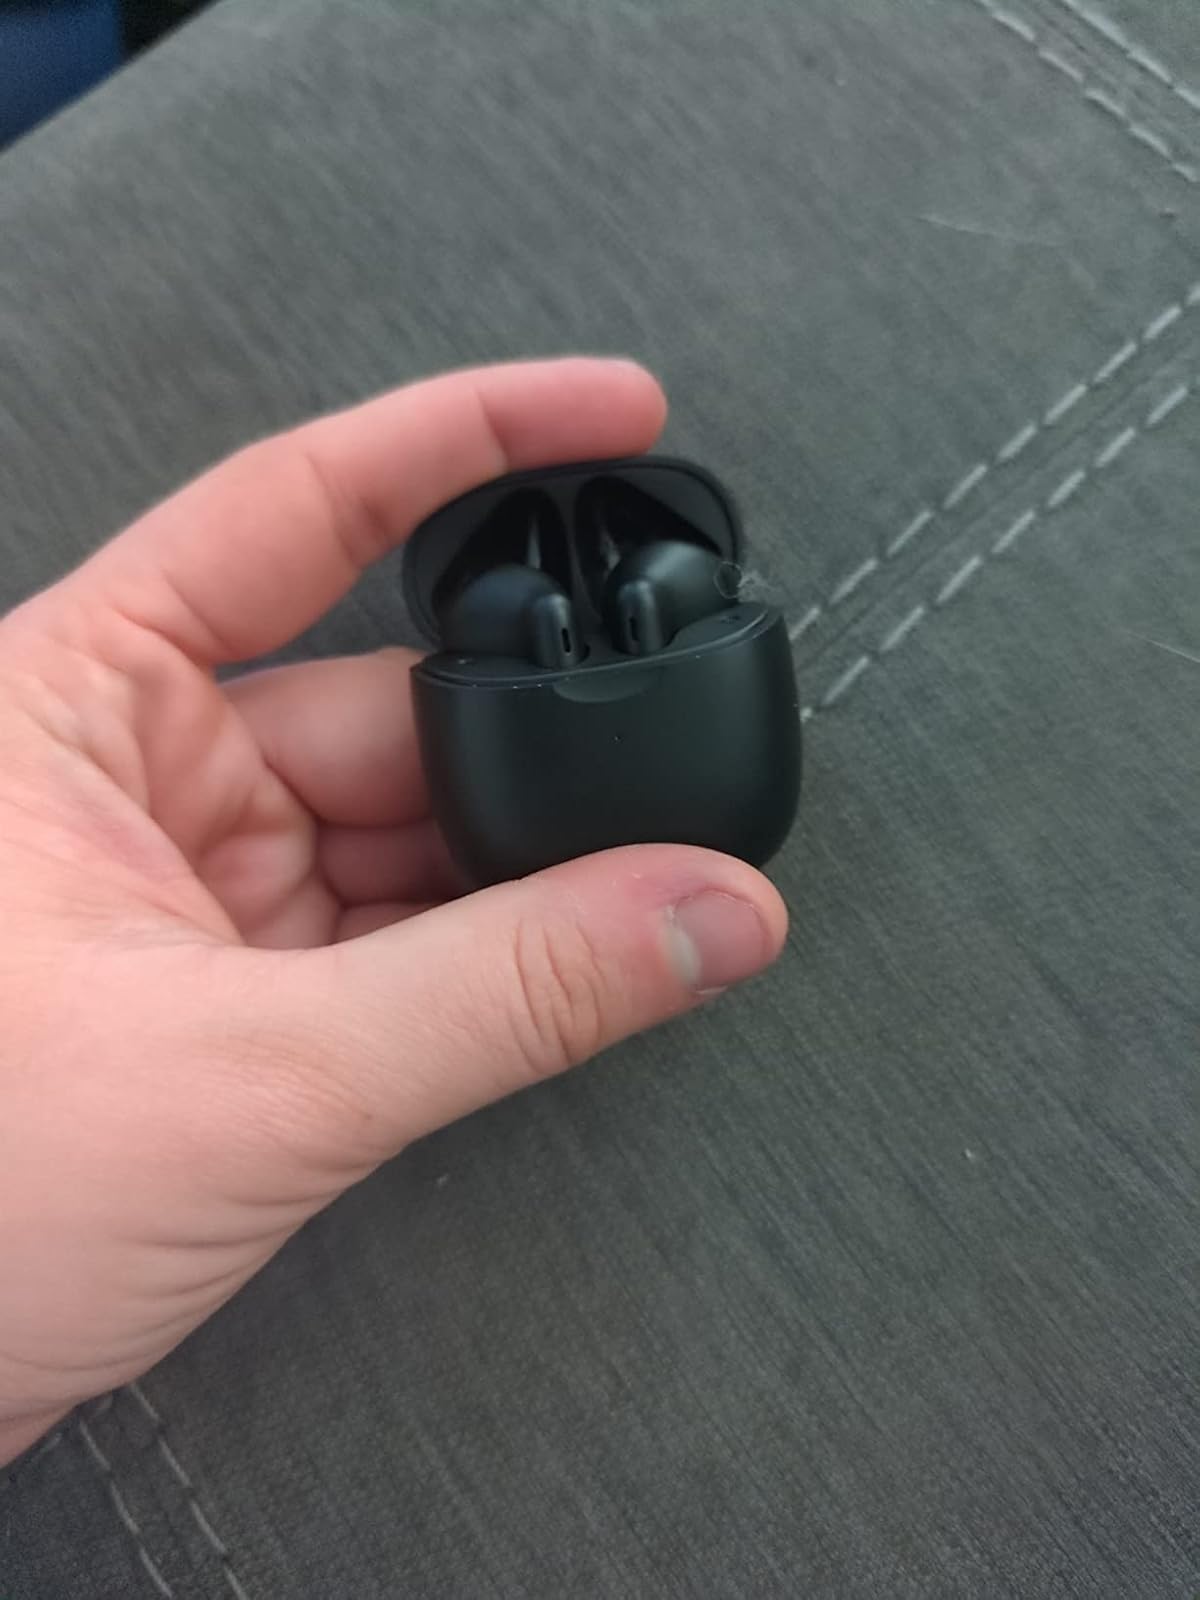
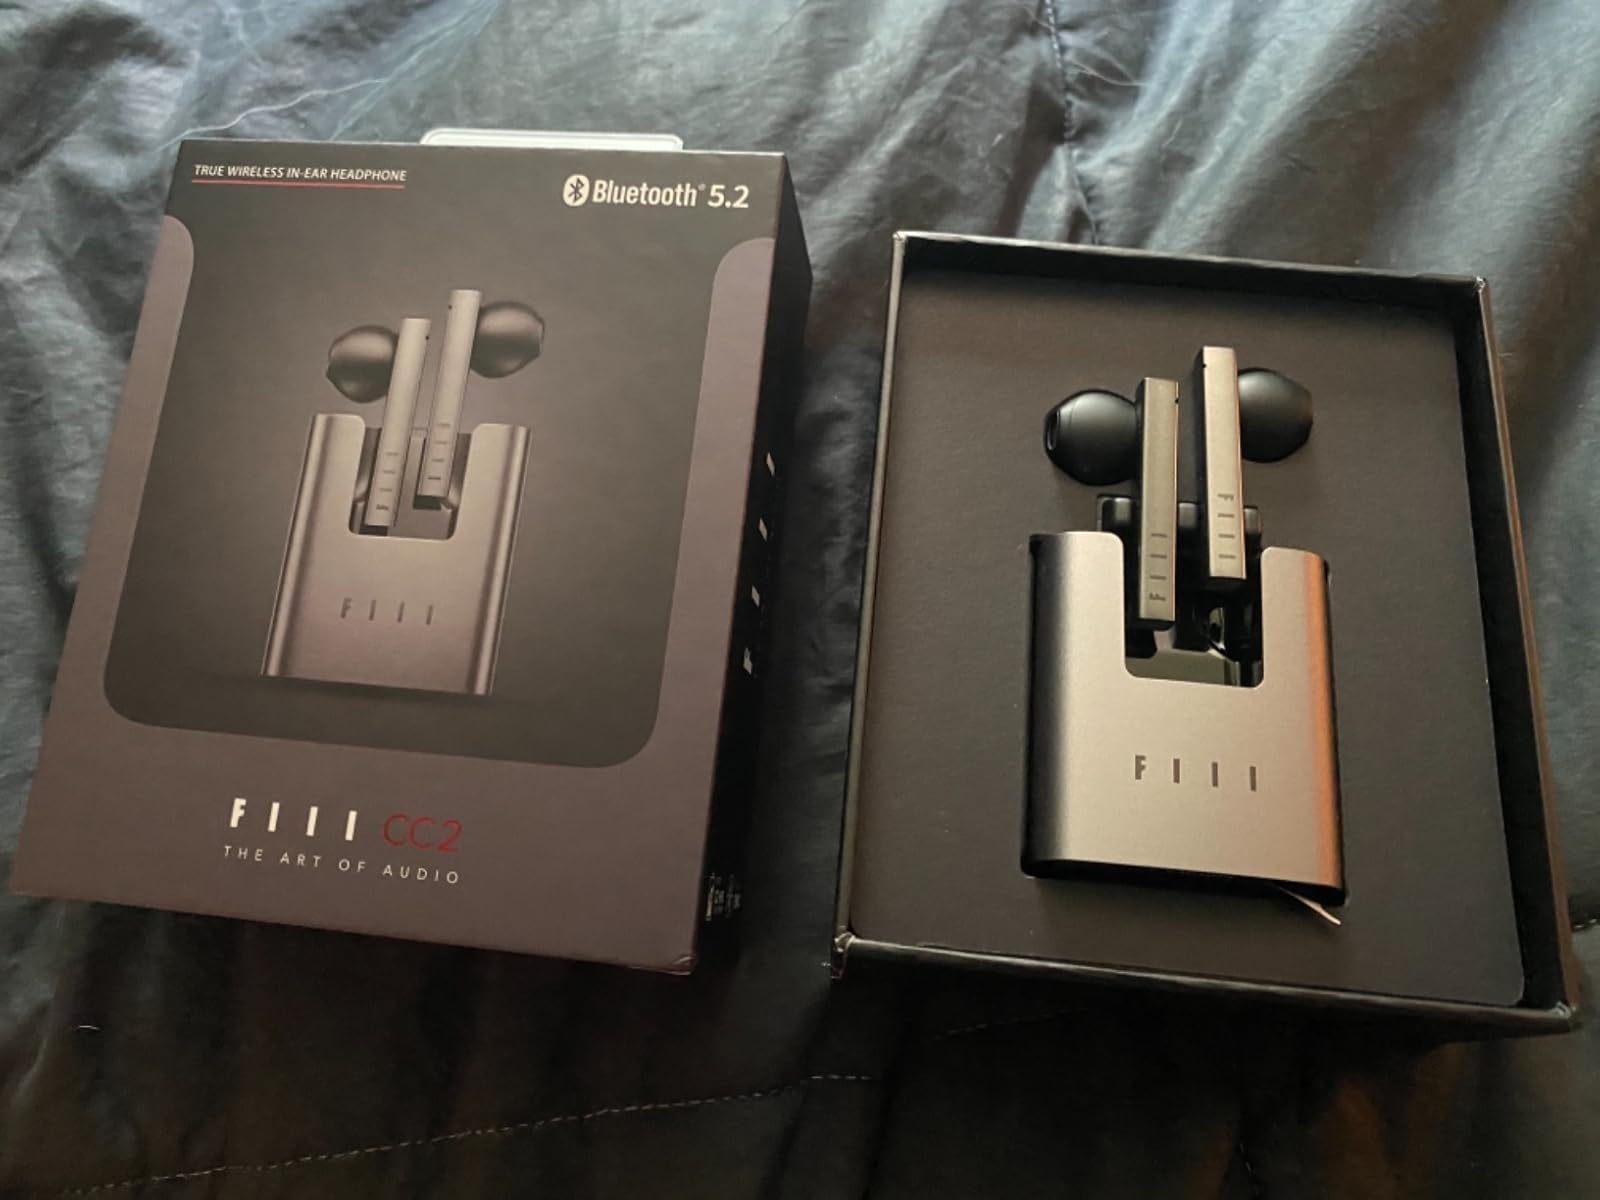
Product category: earbuds
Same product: no